Military art

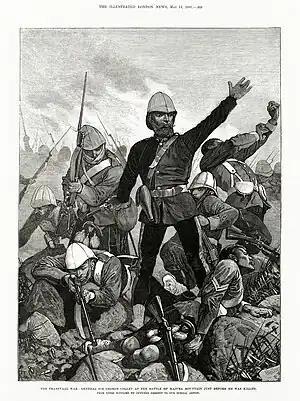
Engraving after Melton Prior of the Battle of Majuba Hill, for the "Illustrated London News", 1881

In contrast, the British artist Elizabeth Thompson (Lady Butler) explained that she "never painted for the glory of war, but to portray its pathos and heroism." The aftermath of battle was depicted in paintings like "Calling the Roll After An Engagement, Crimea", which displayed at the Royal Academy in 1874. This perspective is also seen in "Remnants of an Army" which showed William Brydon struggling into Jalalabad on a dying horse. Dr. Brydon was the sole survivor of the 1842 retreat from Kabul, in which 16,000 were massacred by Afghan tribesmen.